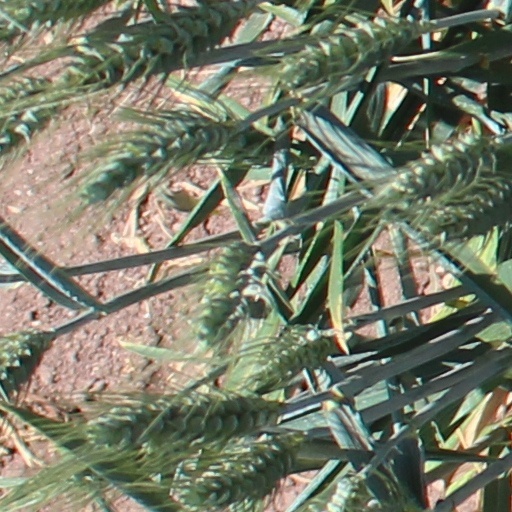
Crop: wheat